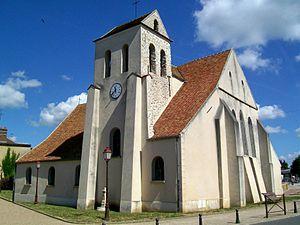
L'église Notre-Dame de la Nativité.
Chaumontel est une commune française située dans le département du Val-d'Oise, en région Île-de-France.